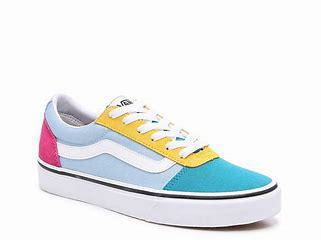
Brand: Vans
Model: Ward